Guillermo Falasca

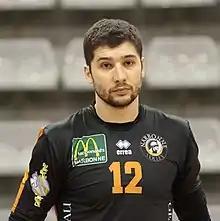

Guillermo Falasca Fernández (born October 24, 1977) is a Spanish volleyball player and coach born in Argentina. Falasca became topscorer and best server at the 2005 European League, in which Spain ended up in third place in the overall-rankings.